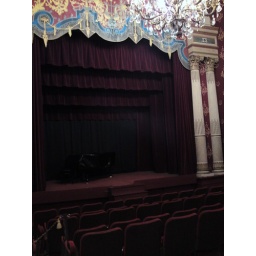
theater in Brissac castle